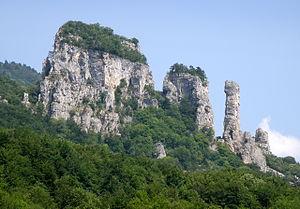
Allèves, commune du département de la Haute-Savoie (région Rhône-Alpes, France). Les Tours Saint-Jacques, vues depuis le pont de l'Abîme.
Allèves est une commune française située dans le département de la Haute-Savoie, en région Auvergne-Rhône-Alpes.